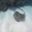
Label: ray